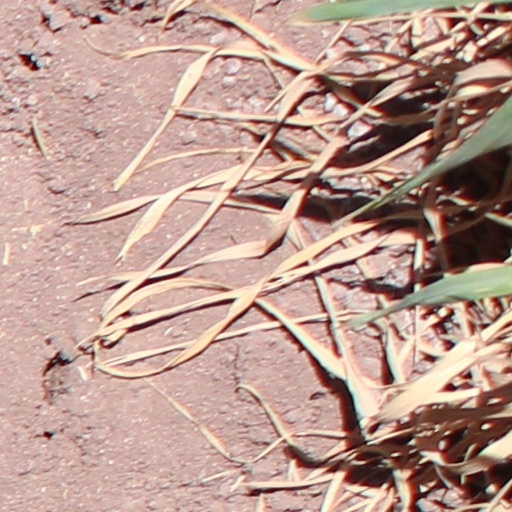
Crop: wheat